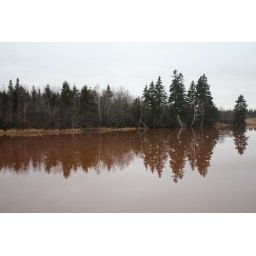
The trees reflecting on the muddy water in York, PEI, Canada.